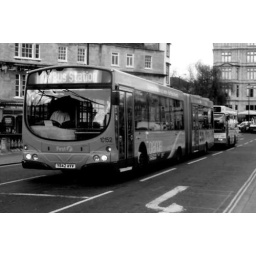
bus in bath